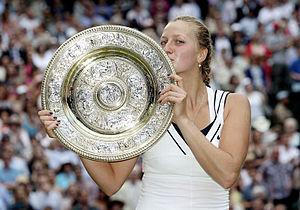
Petra Kvitová, née le 8 mars 1990 à Bílovec, est une joueuse de tennis tchèque. Joueuse de fond de court, ses meilleurs coups sont le service et le coup droit. Elle est entraînée durant 7 ans par David Kotyza.
En dépit de résultats en Grand Chelem en demi-teinte, Caroline Wozniacki finit cette année encore numéro un mondiale, grâce à des résultats réguliers dans les tournois secondaires.